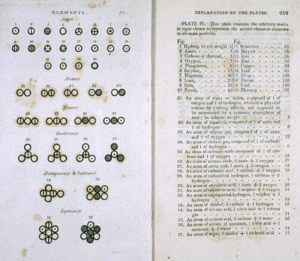
Les théories atomiques sont des théories sur la nature de la matière selon laquelle la matière est composée d'unités discrètes appelées atomes qui a supplanté les anciennes croyances que la matière peut être décomposée en divisions infiniment petites.